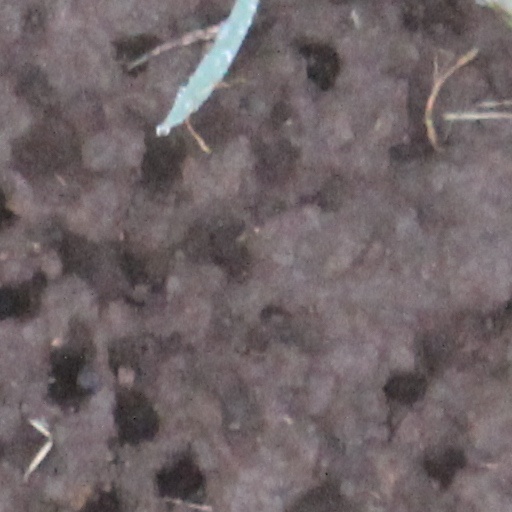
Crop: wheat